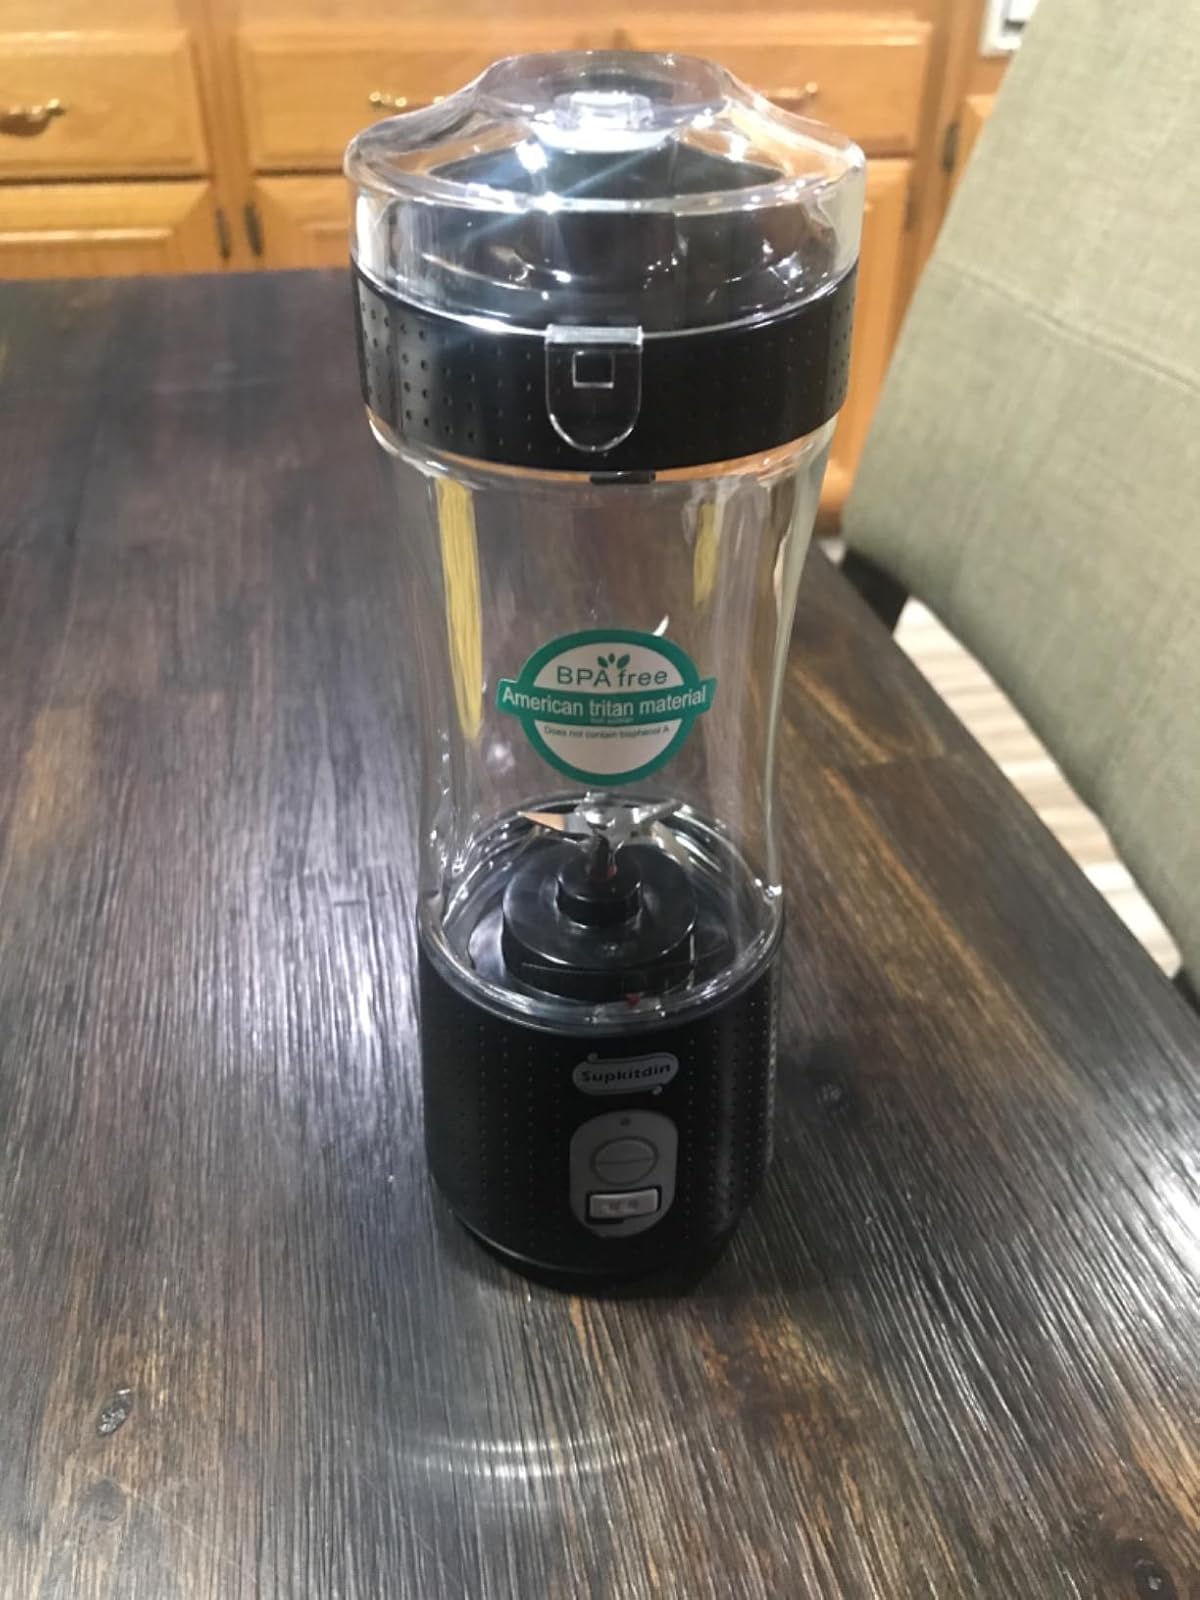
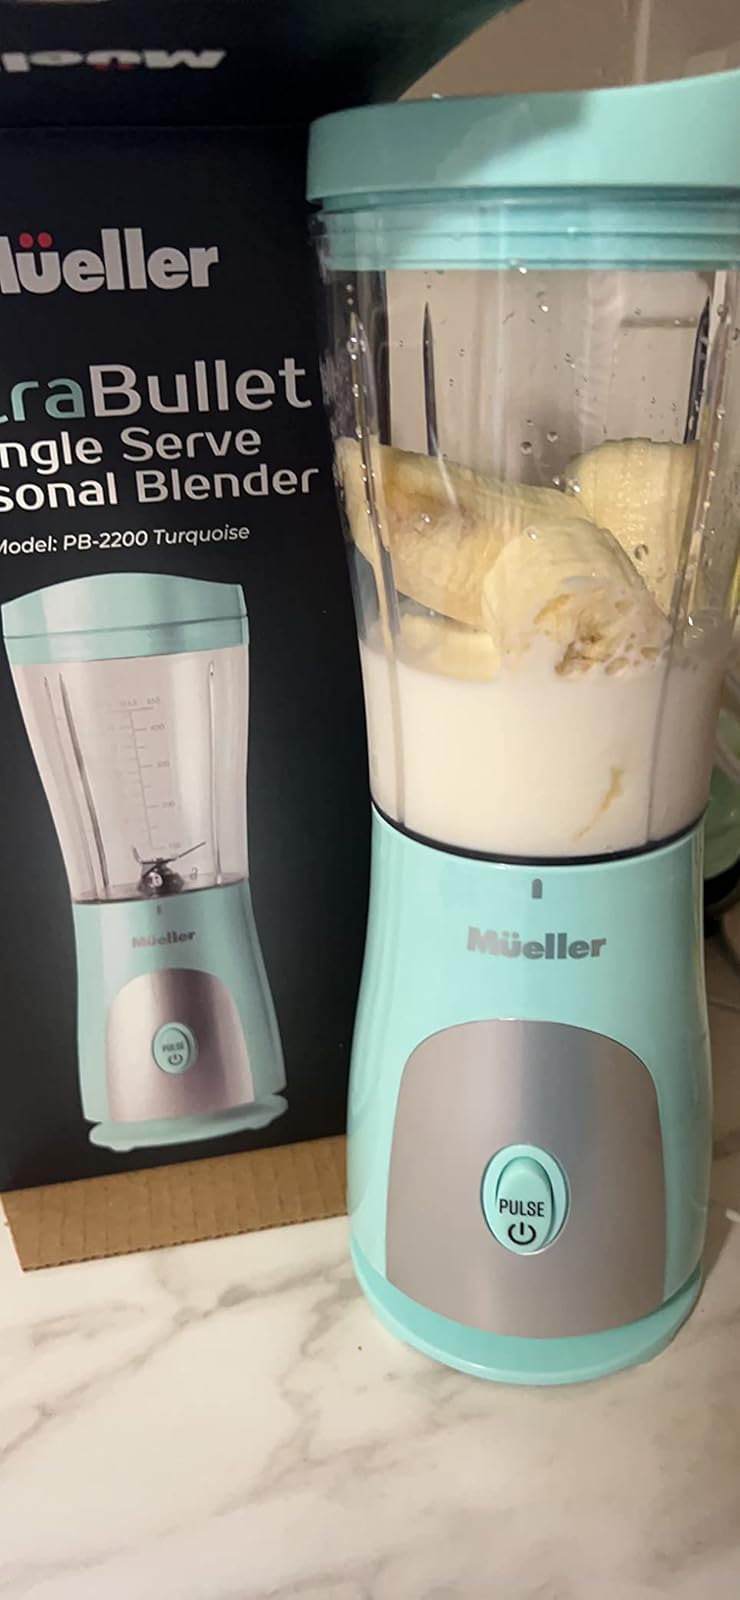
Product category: items_blender
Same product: no